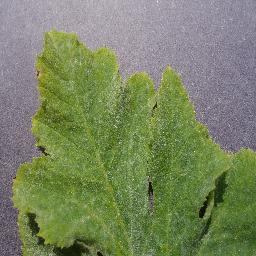
Label: Squash___Powdery_mildew